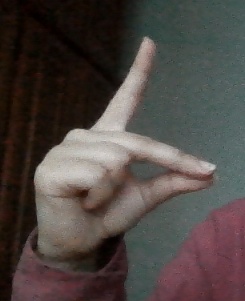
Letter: ta